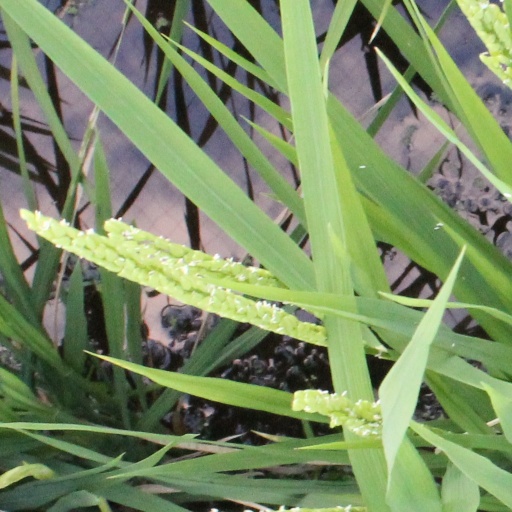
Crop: rice